Oxfordian theory of Shakespeare authorship

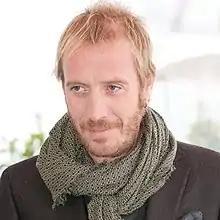
Rhys Ifans played Edward de Vere in the 2011 film "Anonymous"

Such speculation often identifies the character of Polonius as a caricature of Lord Burghley, Oxford's guardian from the age of 12.